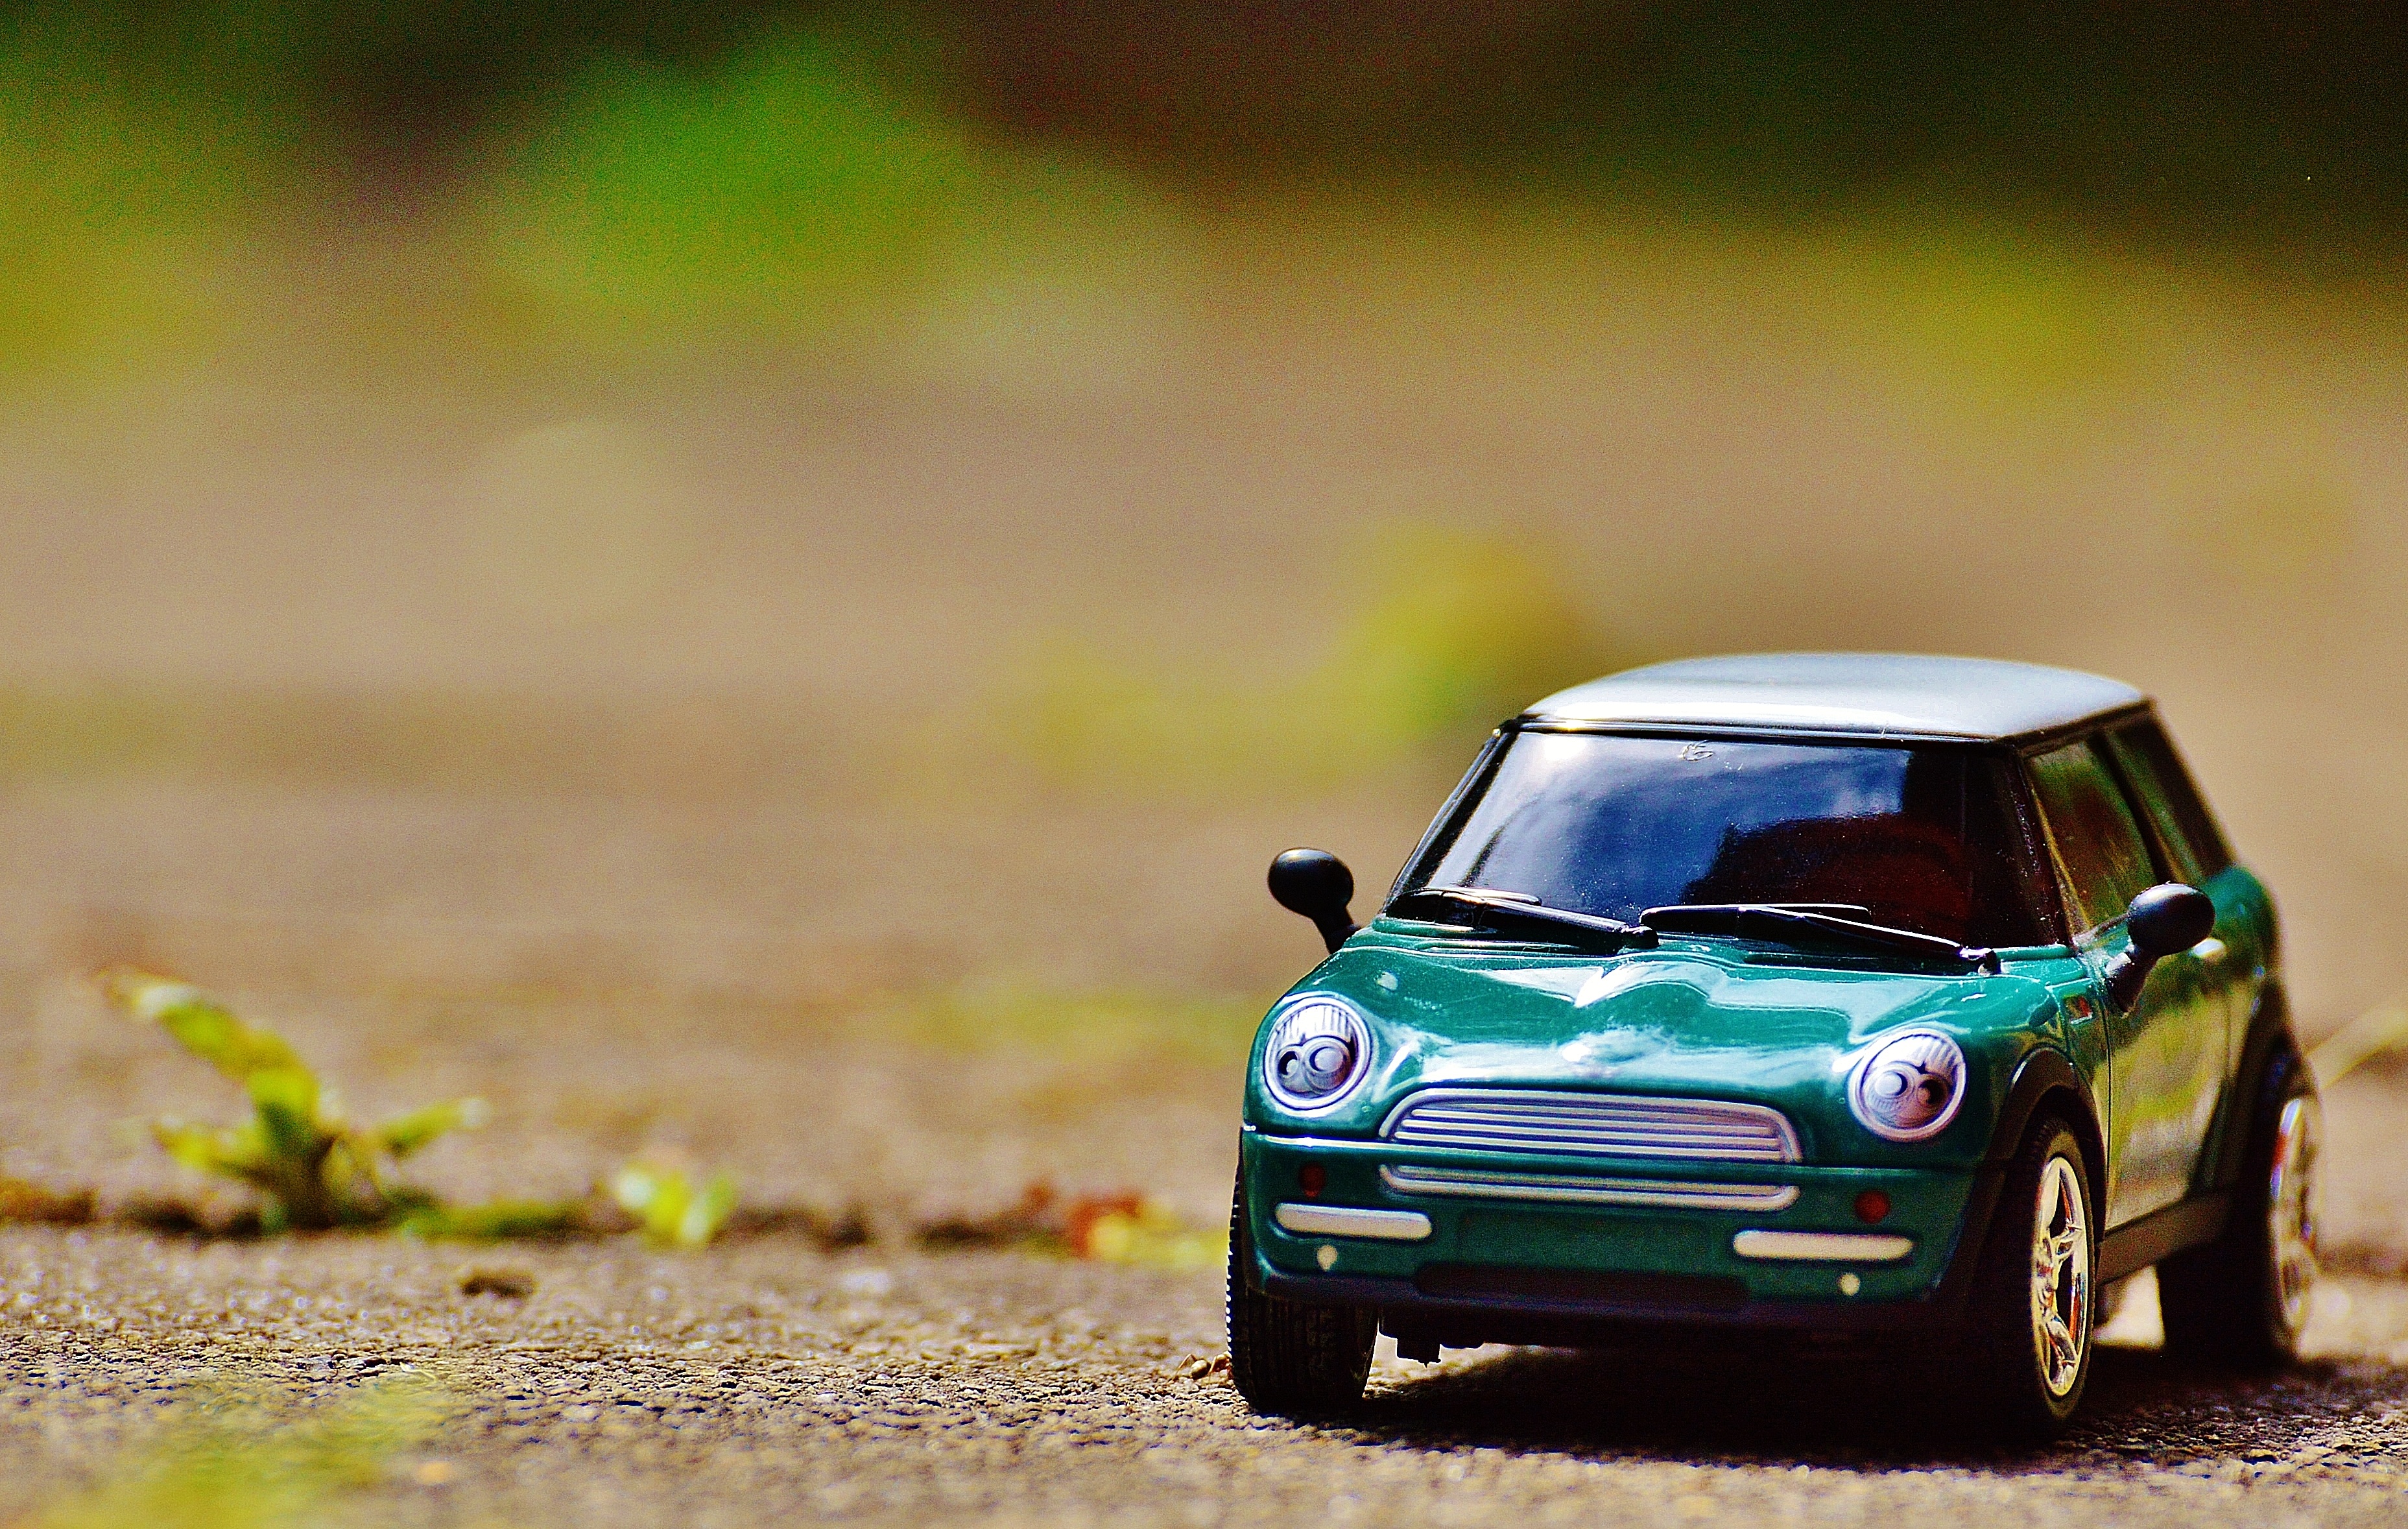
car, driving, model, green, vehicle, auto, mini cooper, racing, mini, city car, land vehicle, auto racing, automobile make, automotive design, subcompact car, rallying, world rally championship